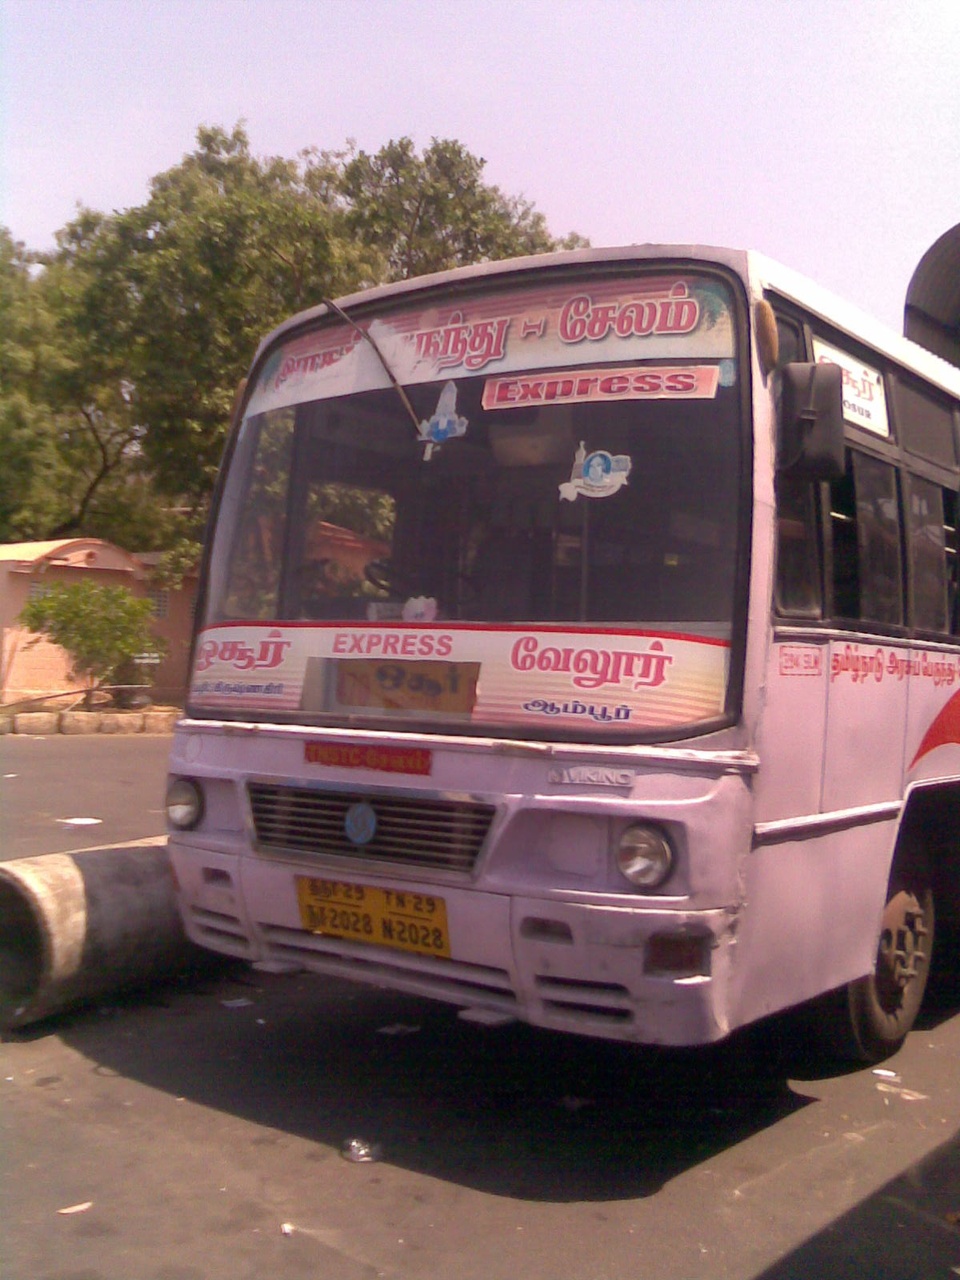
TNSTC bus